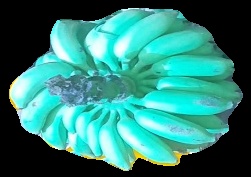
Variety: elakki-bale
Grade: grade2